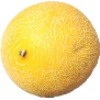
Label: Cantaloupe 1